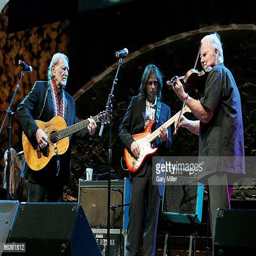
rock artist and country artist perform in concert